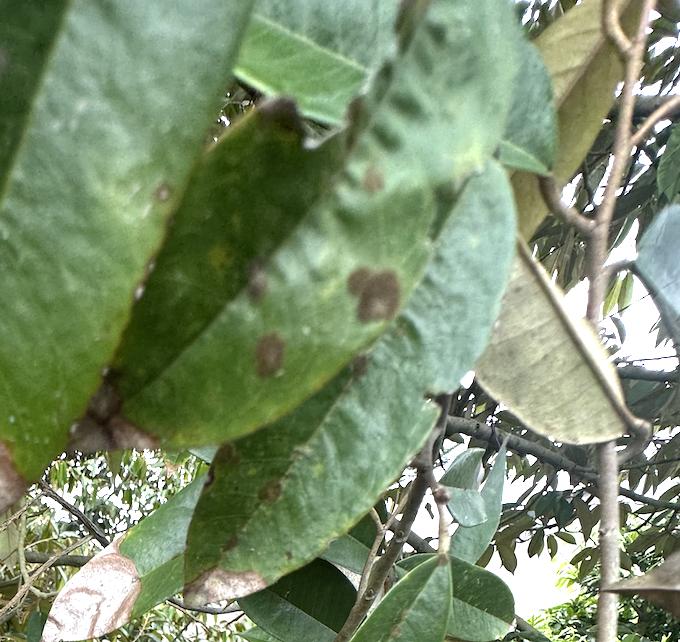
Label: stem_blight